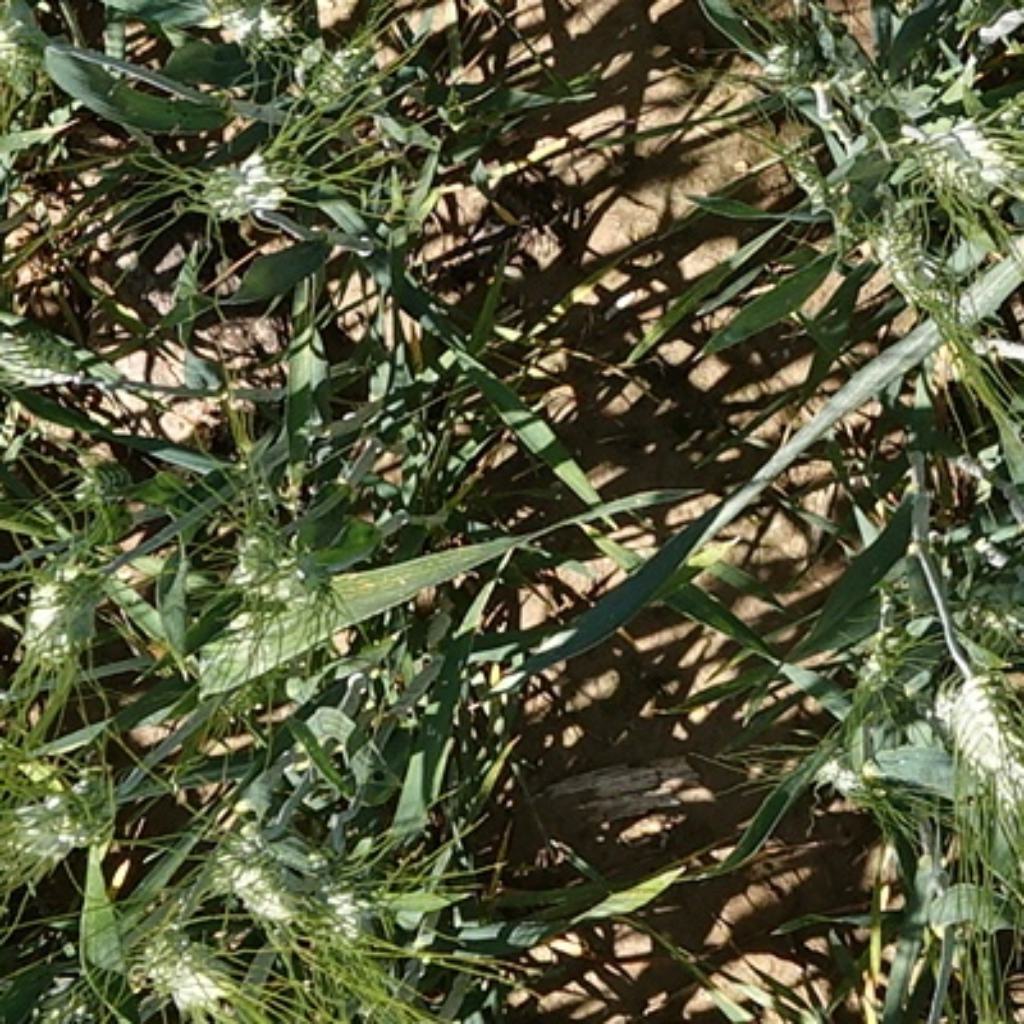
Country: France
Location: Gréoux
Wheat development stage: Filling